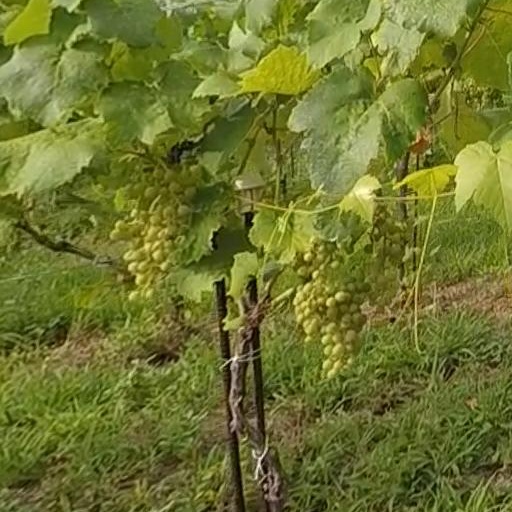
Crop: grape